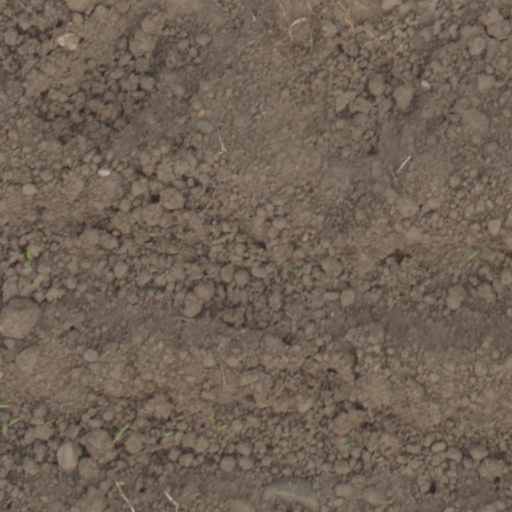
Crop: wheat